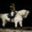
Label: horse